Richard Osman

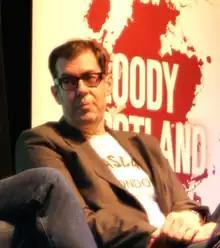
Richard Osman at Bloody Scotland, an international crime writing festival, in 2019

Viking Press, a subsidiary of Penguin Random House, acquired the rights to Osman's debut novel, "The Thursday Murder Club", and one other novel, for a seven-figure sum in a 10-publisher auction in 2019. Osman's debut crime novel was published on 3 September 2020.